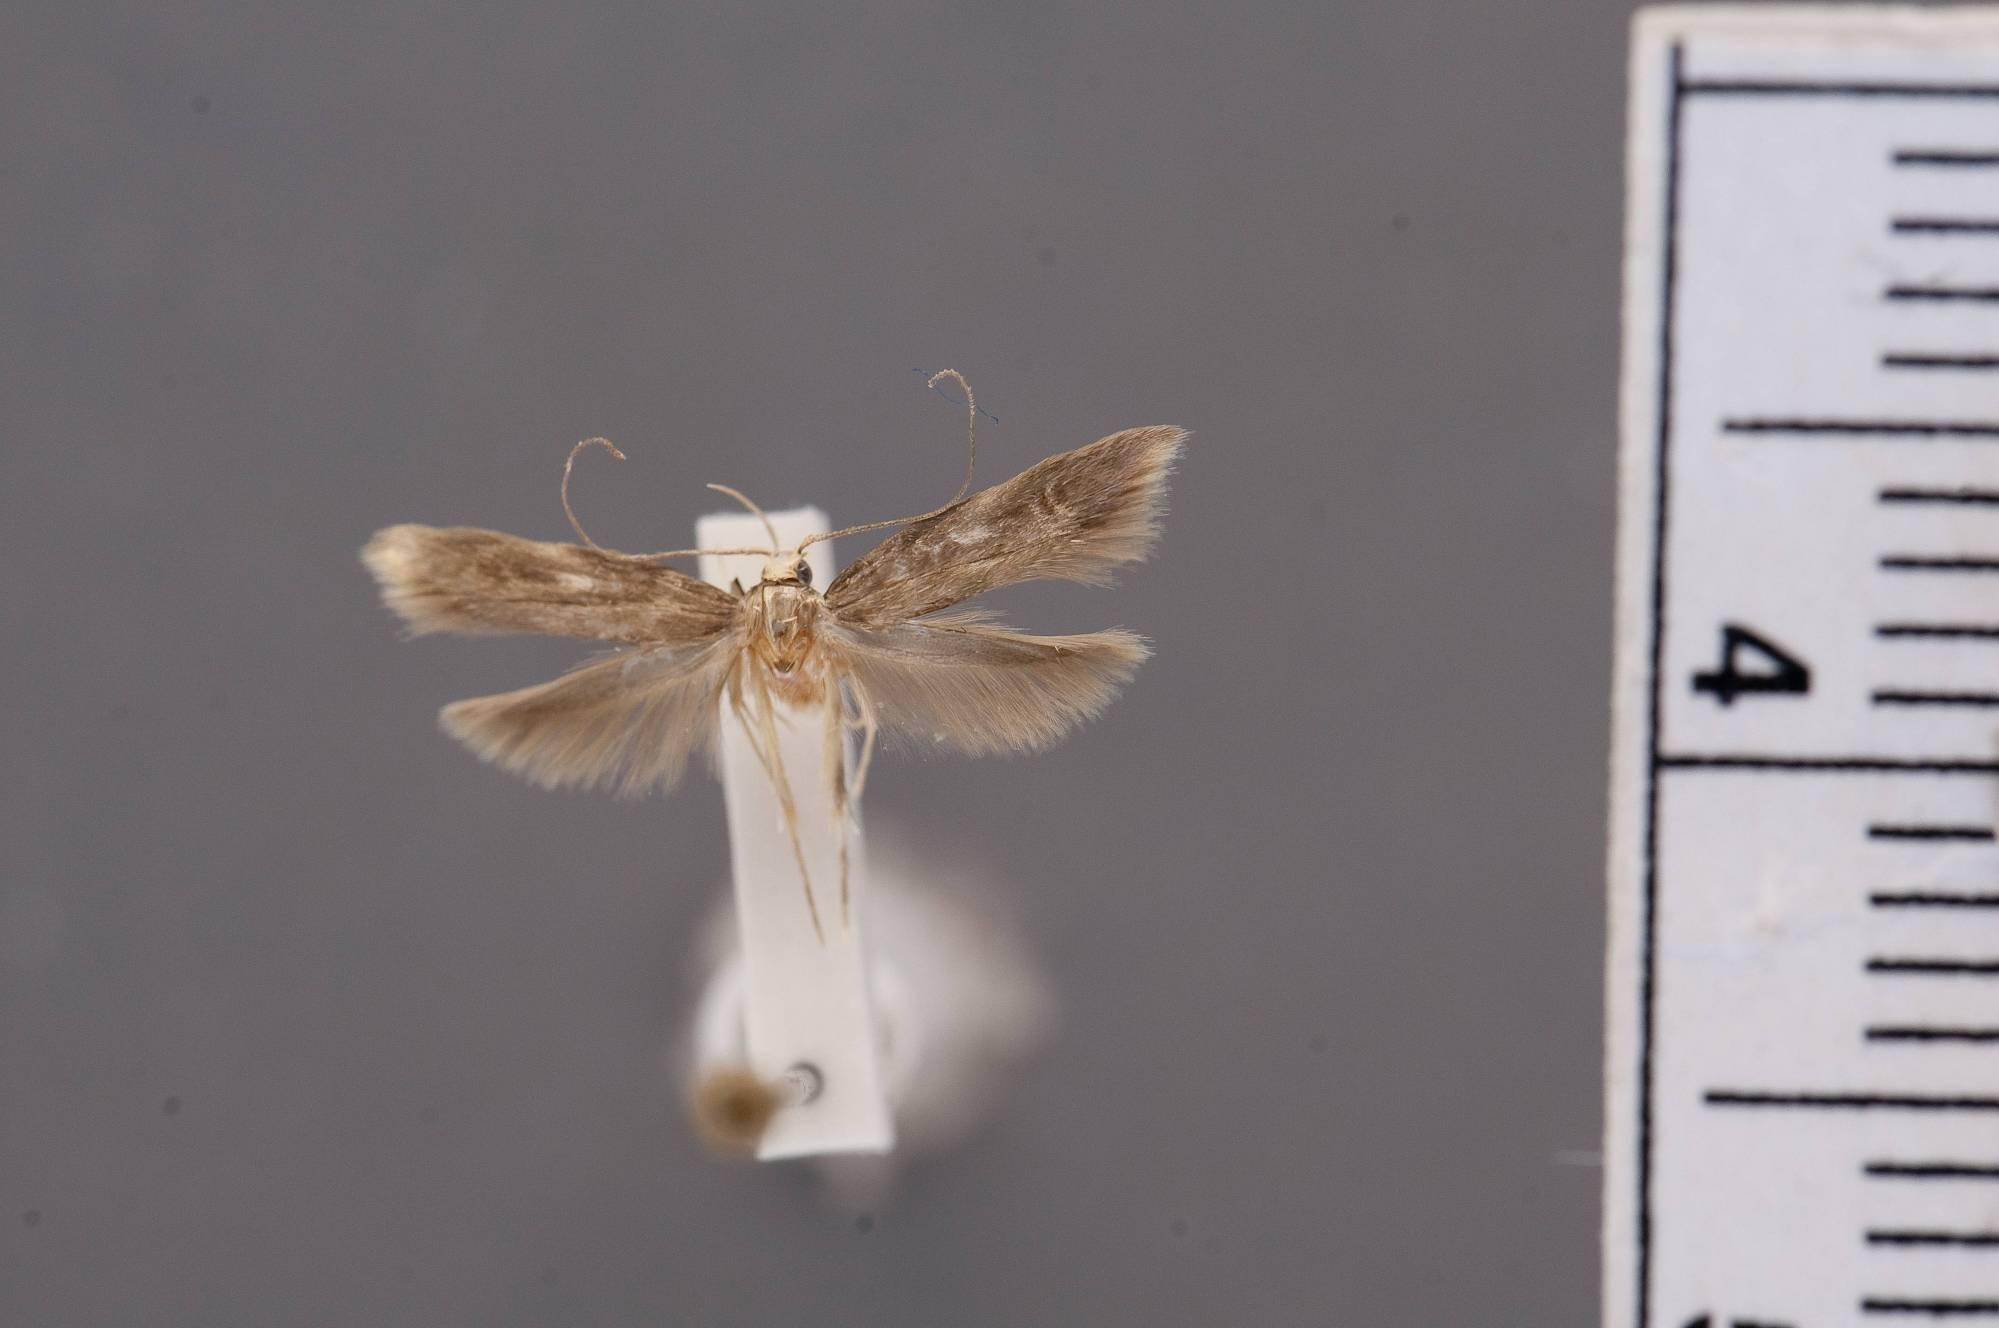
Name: Asymphorodes phalarogramma
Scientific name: Asymphorodes phalarogramma Clarke, 1986
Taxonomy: Animalia, Arthropoda, Insecta, Lepidoptera, Glossata, Cosmopterigidae, Cosmopteriginae
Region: J. F. Clarke
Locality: Hiva Oa, trail to Mount Feani, Marquesas Islands, French Polynesia, France
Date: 20 Feb 1968